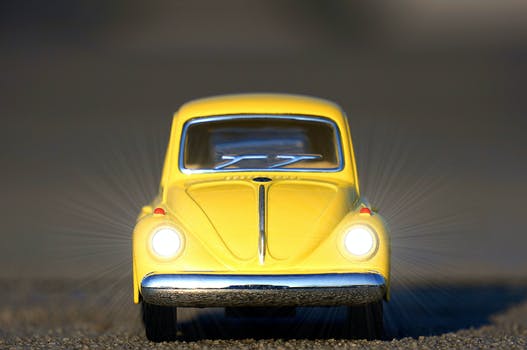
Label: No Watermark